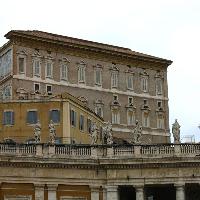
Weather: cloudy or overcast